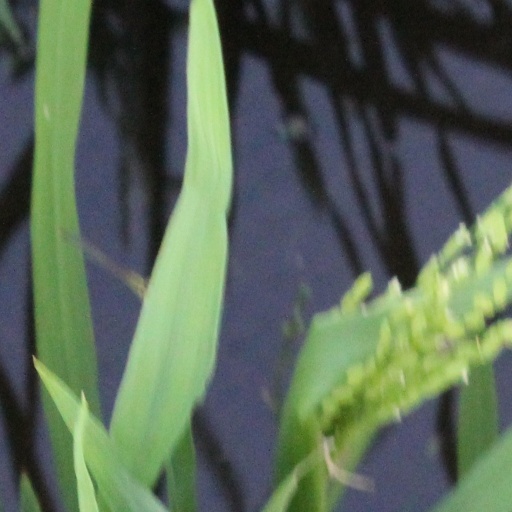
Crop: rice